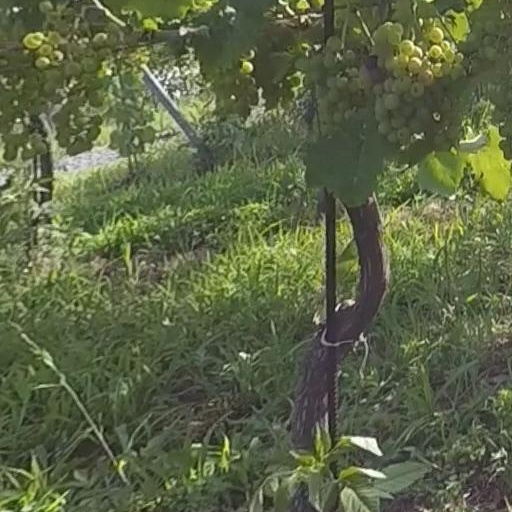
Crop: grape